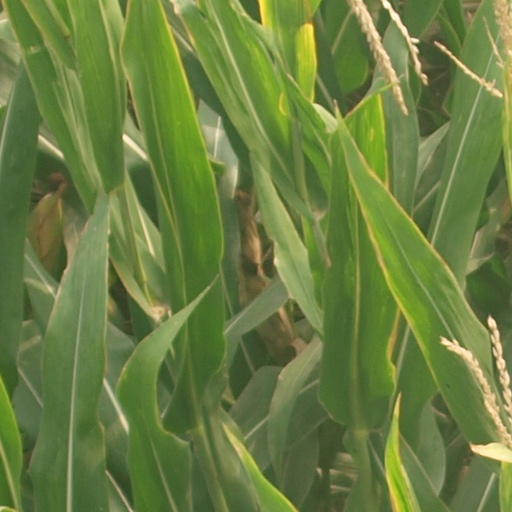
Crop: maize; corn